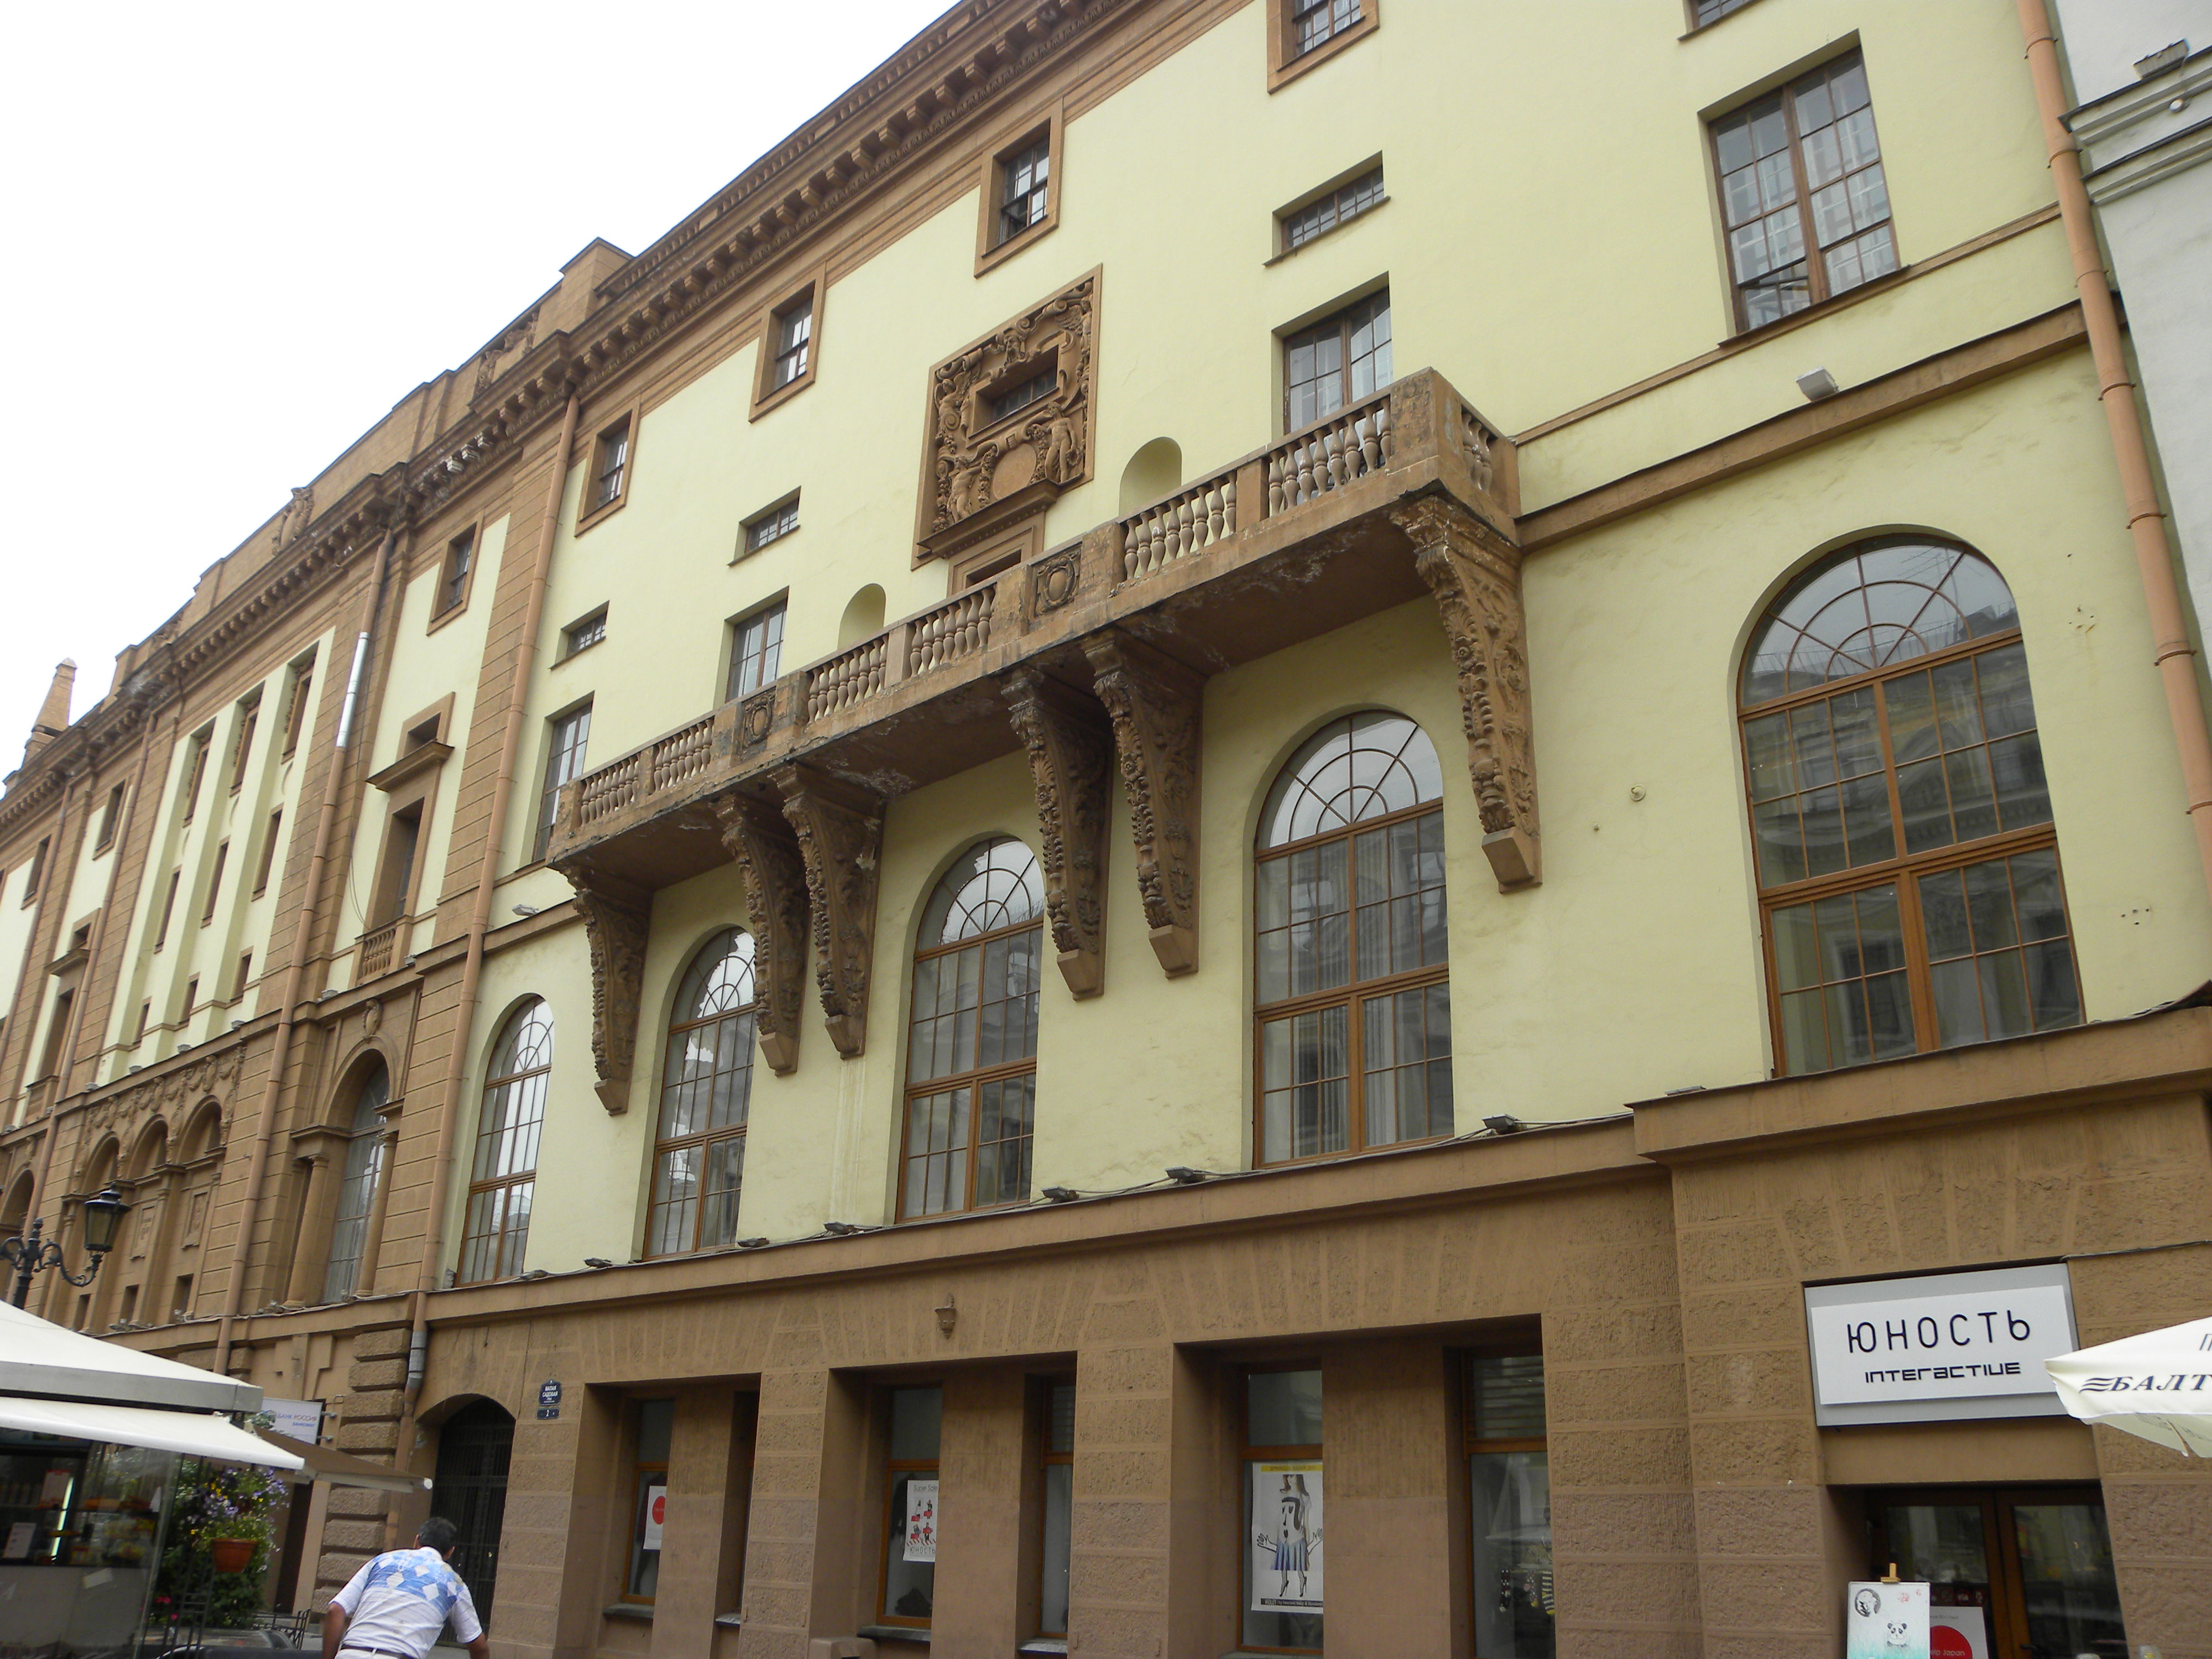
natural, window, property, building, sky, neighbourhood, door, wall, facade, real estate, city, urban area, human settlement, travel, mixed use, house, street, arcade, apartment, arch, tourism, pedestrian, commercial building, classical architecture, downtown, vehicle, medieval architecture, transport, family car, vacation, automotive exterior, compact car, road